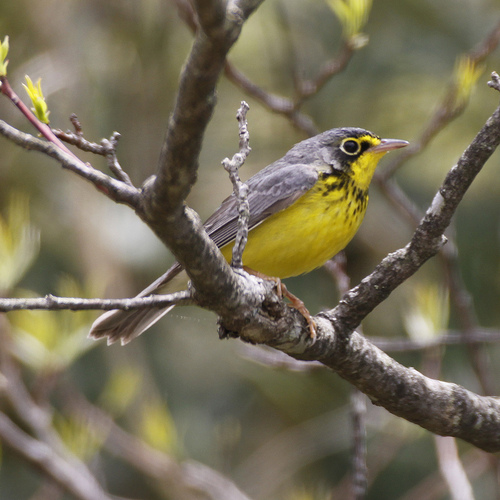
a bird with yellow throat, yellow breast with black spots and a black crown.
a small bird with with blue side and belly with a white eyering and brown back.
a grey and yellow bird with a grey crown, yellow throat and belly.
this bird has a grey crown, a yellow breast, and a yellow belly
this bird is gray above and yellow below with a ring of black marks on the throat and a bright pale eye ring.
a bird with a grey back and yellow throat and belly with black spots.
a small bird with a yellow belly and grey top and feathers and a small beal with large eyes.
this bird has a yellow eyering, throat and breast, with a short beak.
a small bird with a yellow eyering, a yellow underbelly, and a small tan beak.
this bird has a pointed orange bill, with a black and yellow breast.
Species: Canada Warbler